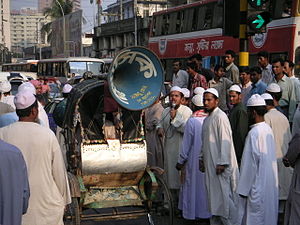
Demonstration
Islamistisk demonstration i Dhaka
En demonstration er en offentlig fremstilling af en holdning der er delt af en gruppe. Gruppen kan være aktivister, en gruppe af borgere med fælles baggrund eller en gruppe borgere med en fælles holdning. Typisk beskæftiger demonstrationer sig med politiske, samfundsmæssige eller økonomiske forhold. Demonstrationer bliver især brugt til sympati- og antipatierklæringer til aktuelle hændelser, men der findes også demonstrationer, der afholdes med bestemte intervaller.